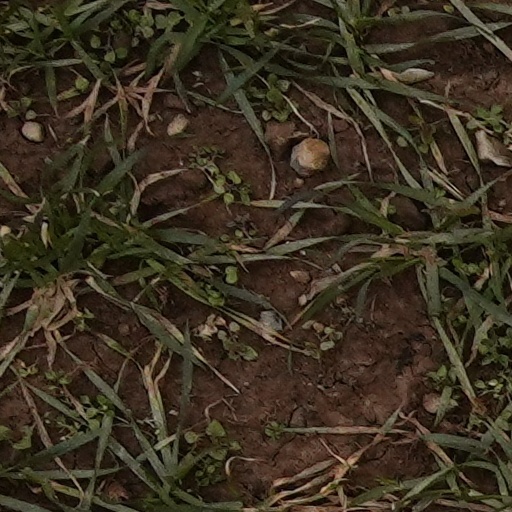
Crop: wheat